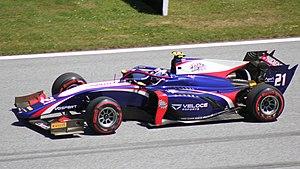
Ryan Tveter, né le 20 mai 1994 à Oyster Bay, est un pilote automobile américain.